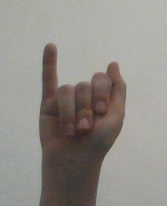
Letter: meem